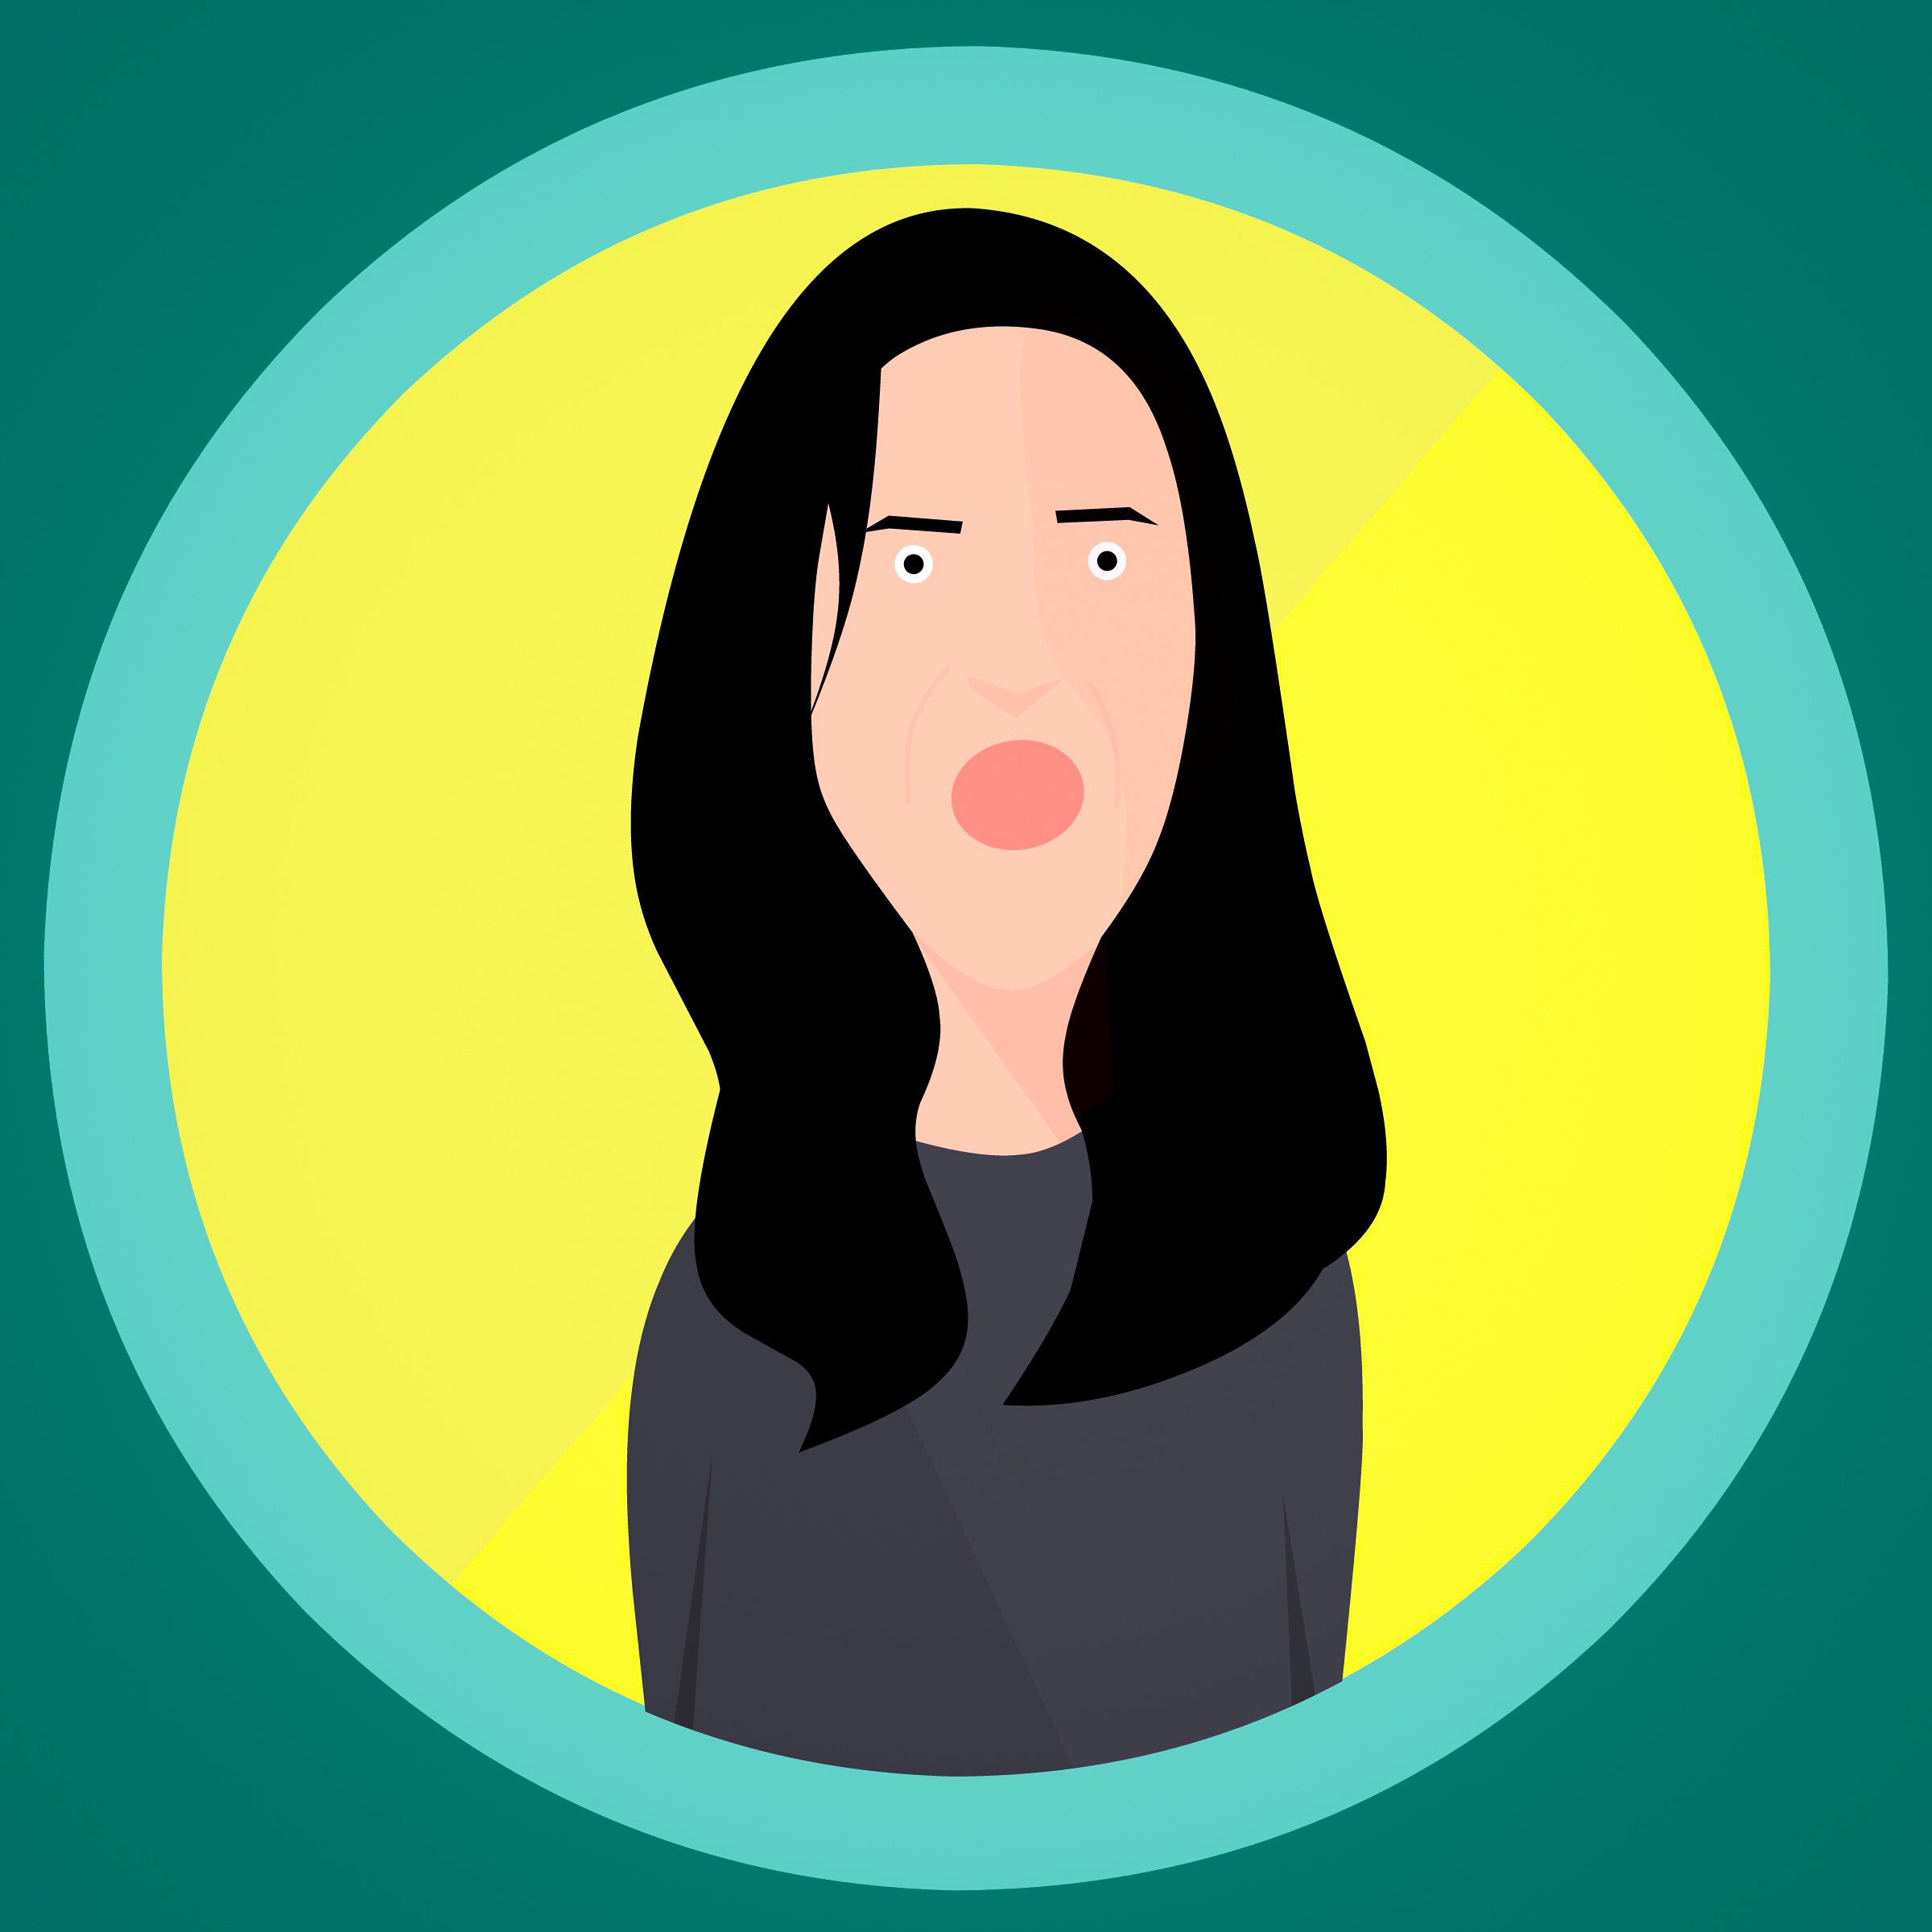
angry, aggressive, woman, behavior, cartoon, character, clipart, crazy, expression, face, female, frustration, funny, furious, hair, hysteria, loud, mouth, negative, panic, icon, scream, screaming, shock, shouting, stress, facial expression, yellow, nose, smile, head, emotion, human behavior, girl, cheek, illustration, black hair, forehead, happiness, human, art, conversation, communication, font, neck, portrait, graphic design, graphics, clip art, computer wallpaper, facial hair, circle, child